4 × 100 metres relay at the World Athletics Championships

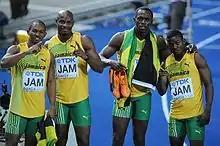
The 2009-winning men's relay team from Jamaica

The 4 × 100 metres relay at the World Championships in Athletics has been contested by both men and women since the inaugural edition in 1983. It is the second most prestigious title in the discipline after the 4 × 100 metres relay at the Olympics. The competition format typically has one qualifying round leading to a final between eight teams. As of 2015, nations can qualify for the competition through a top eight finish at the previous IAAF World Relays event, with the remaining teams coming through the more traditional route of ranking highly on time in the seasonal lists. This system was modified due to the postponement of 2023 World Athletics Relays to 2024: therefore, the eight teams directly qualified are those of the